Claudio Castagnoli

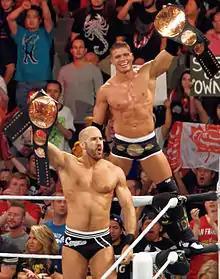
During the first half of 2015, Cesaro spent much of his time teaming with Tyson Kidd in pursuit of the WWE Tag Team Championship

During the WrestleMania XXX pre-show on 6 April, The Real Americans were the final team eliminated during a fatal four-way tag team elimination match for the WWE Tag Team Championship. Jack Swagger blamed Cesaro for the loss and put Cesaro in the "Patriot Lock" before Colter demanded that the duo to shake hands. Cesaro instead retaliated with a "Cesaro Swing" on Swagger. Later during the pay-per-view Cesaro was a surprise entrant in the inaugural André the Giant Memorial Battle Royal, which he won by making the final elimination of the Big Show, body slamming him over the top rope and out of the ring in a manner reminiscent of Hulk Hogan's body slam of André at WrestleMania III. In a 2015 interview, Cesaro would describe this victory as his "career highlight" to that point.